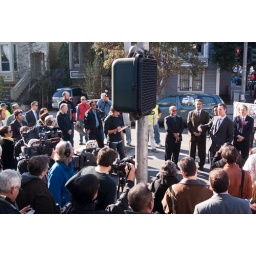
10495 Media cameras gathered in front of bike box